Paratectonatica tigrina

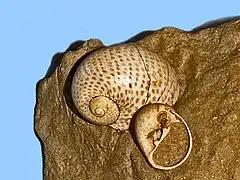
Fossil of "Paratectonatica tigrina" from Pliocene of Italy

This species is known in the fossil record from the Oligocene epoch to the Quaternary period (age range 23.03 to 0.0 million years ago.). Fossils have been collected in the sediments of Austria, Germany, India, Italy and Thailand.